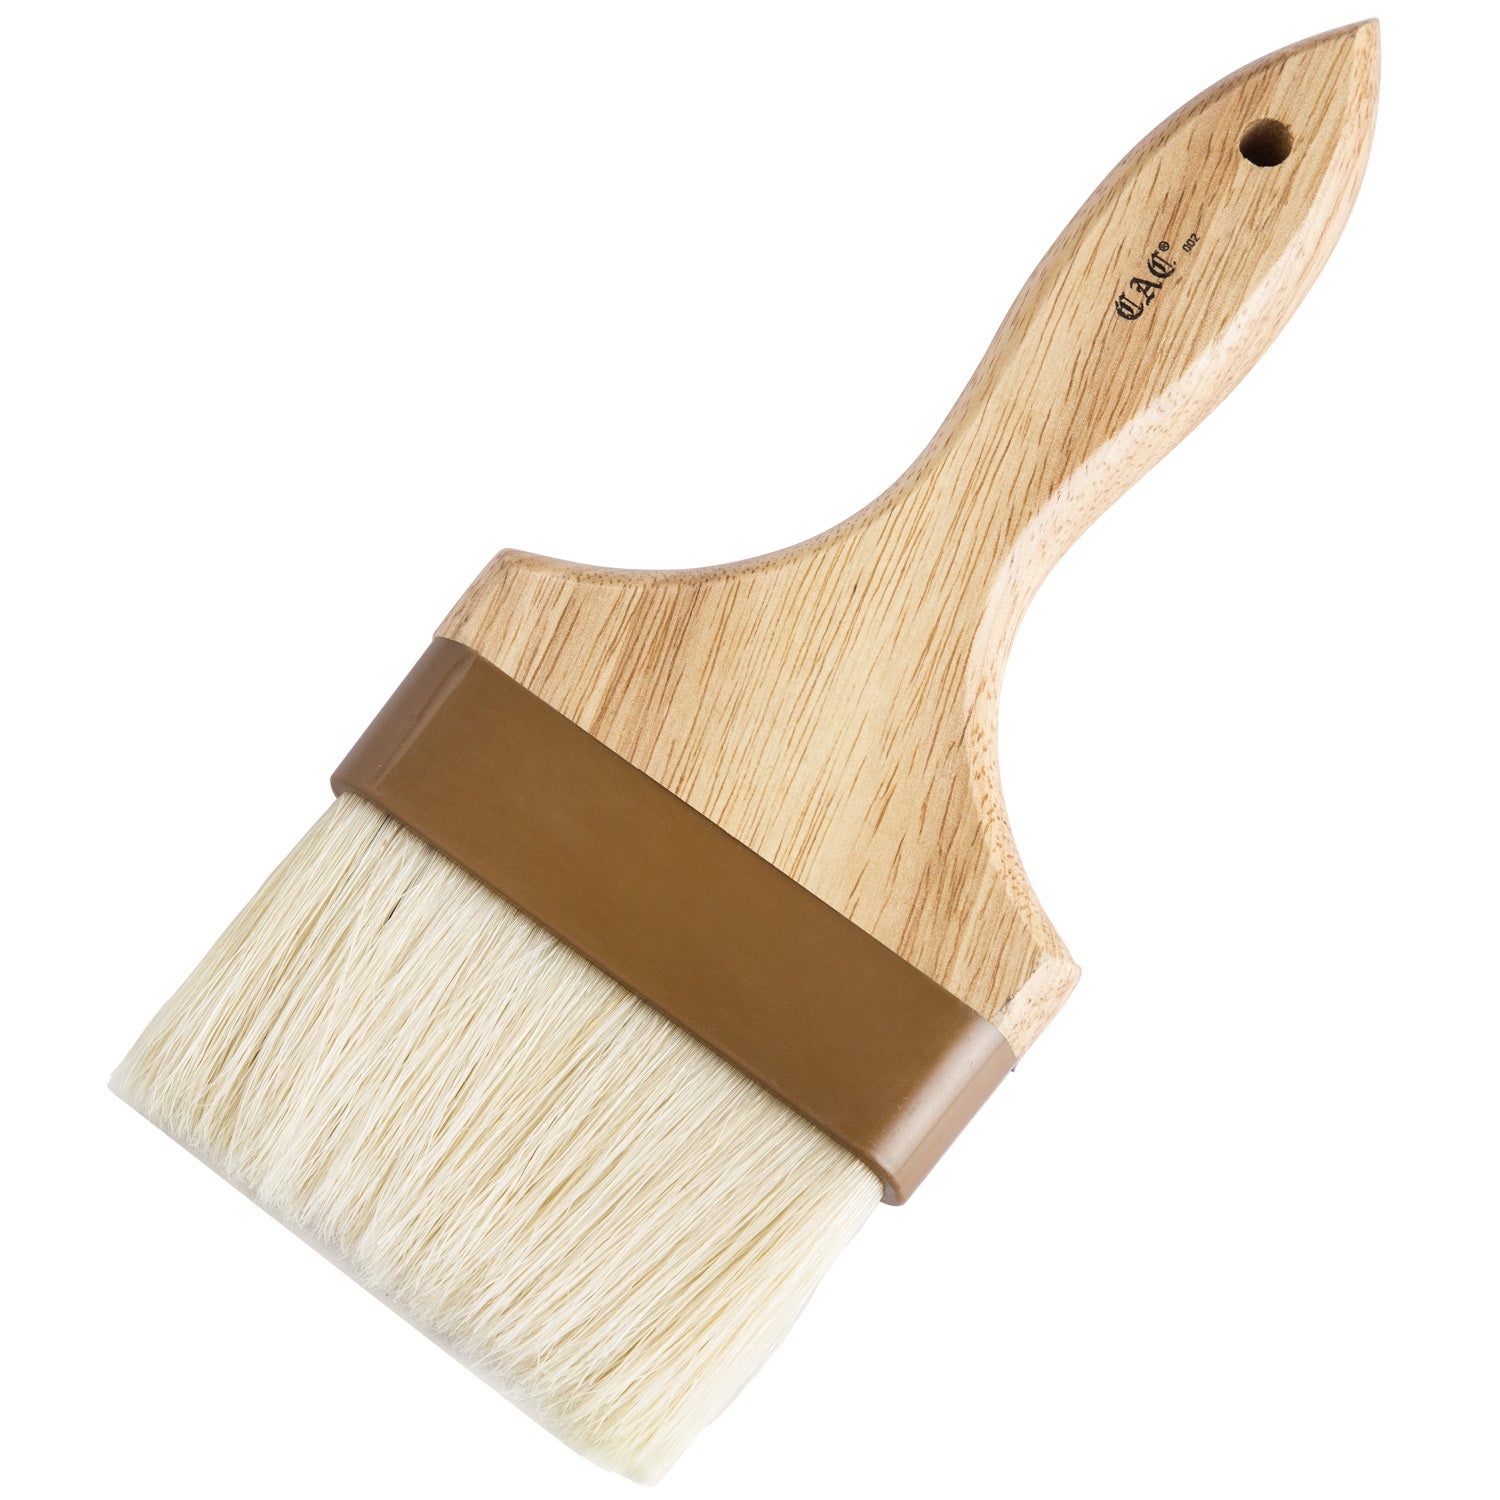
Pastry Brush ABS Ferrule 4"
Pastry Brush, 4" bristle width, boar bristle, water-resistant ABS Ferrule, hardwood handle with hanging hole (QTY break = 12 each)
Brand: CAC China
Category: Home & Garden > Kitchen & Dining > Kitchen Tools & Utensils > Pastry Blenders